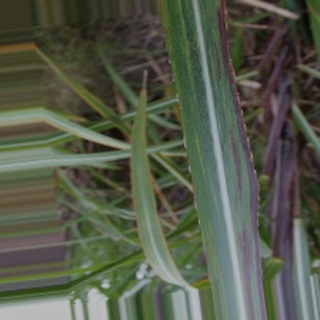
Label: sugarcane_bacterial_blight